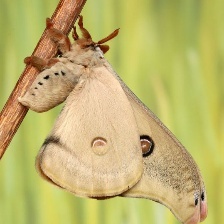
Species: EMPEROR GUM MOTH